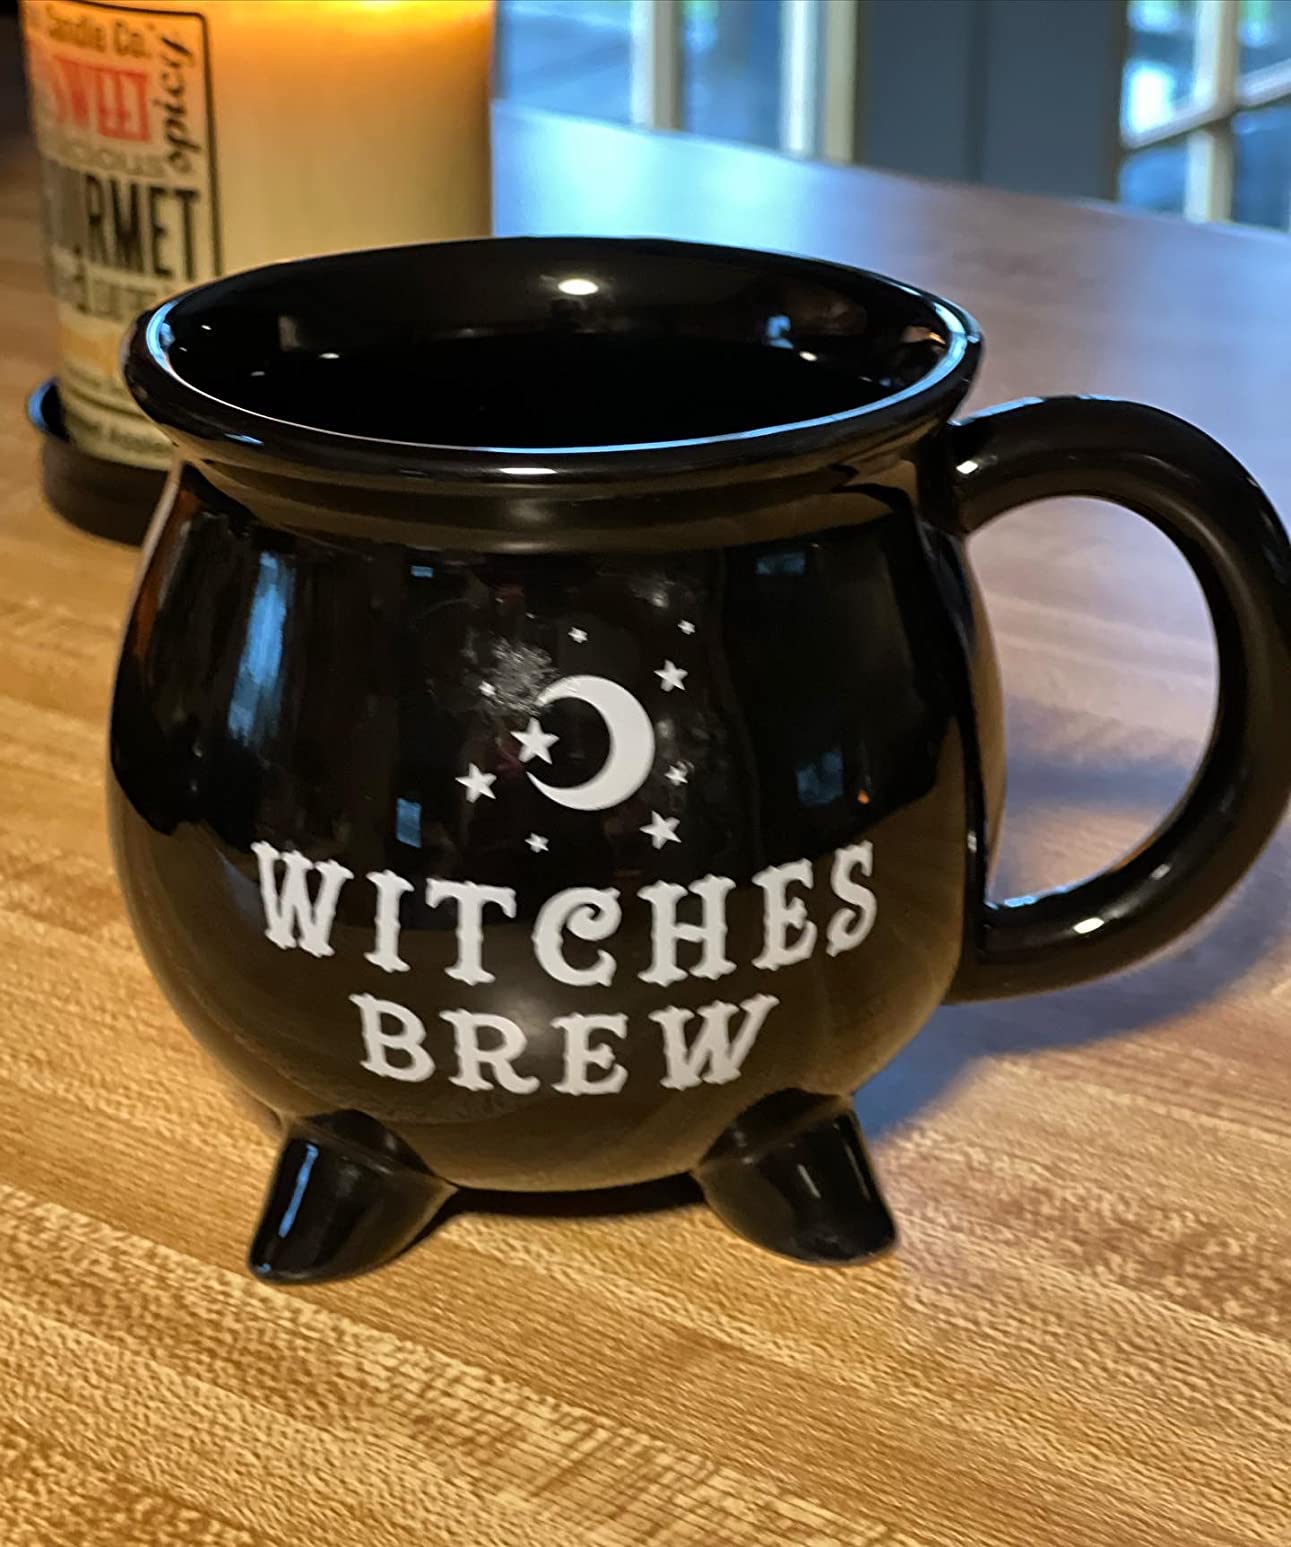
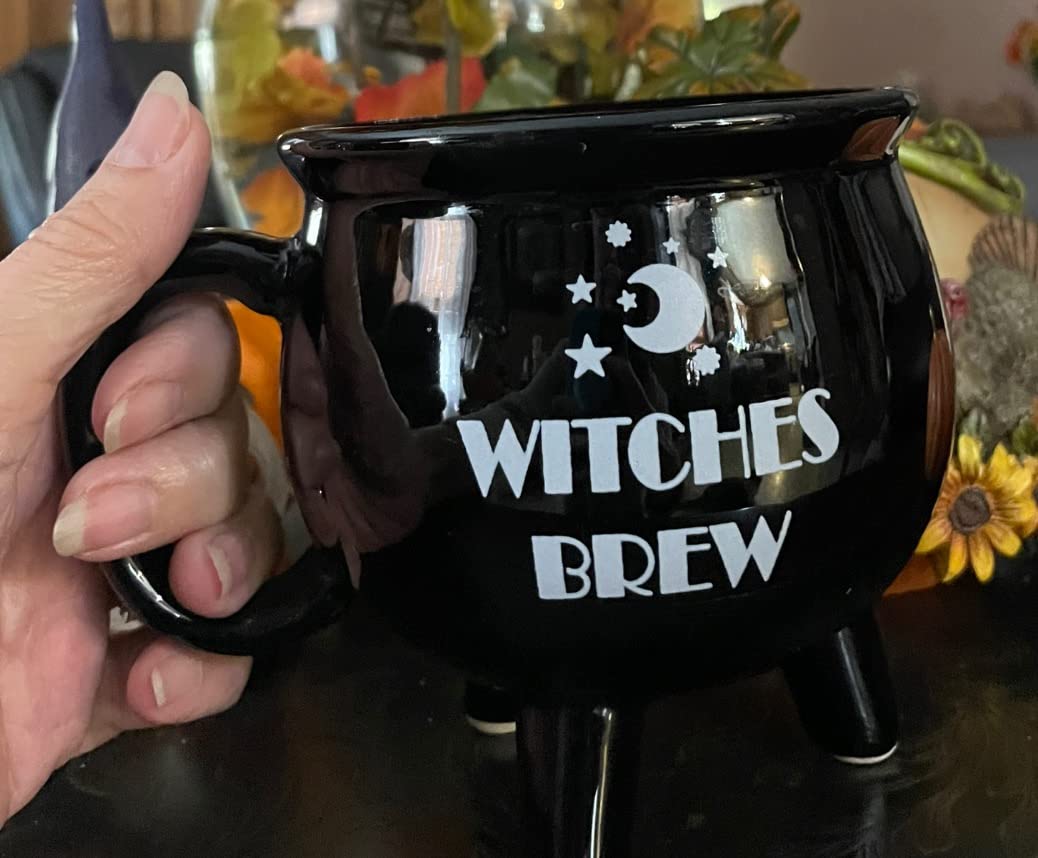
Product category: items_mug
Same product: yes